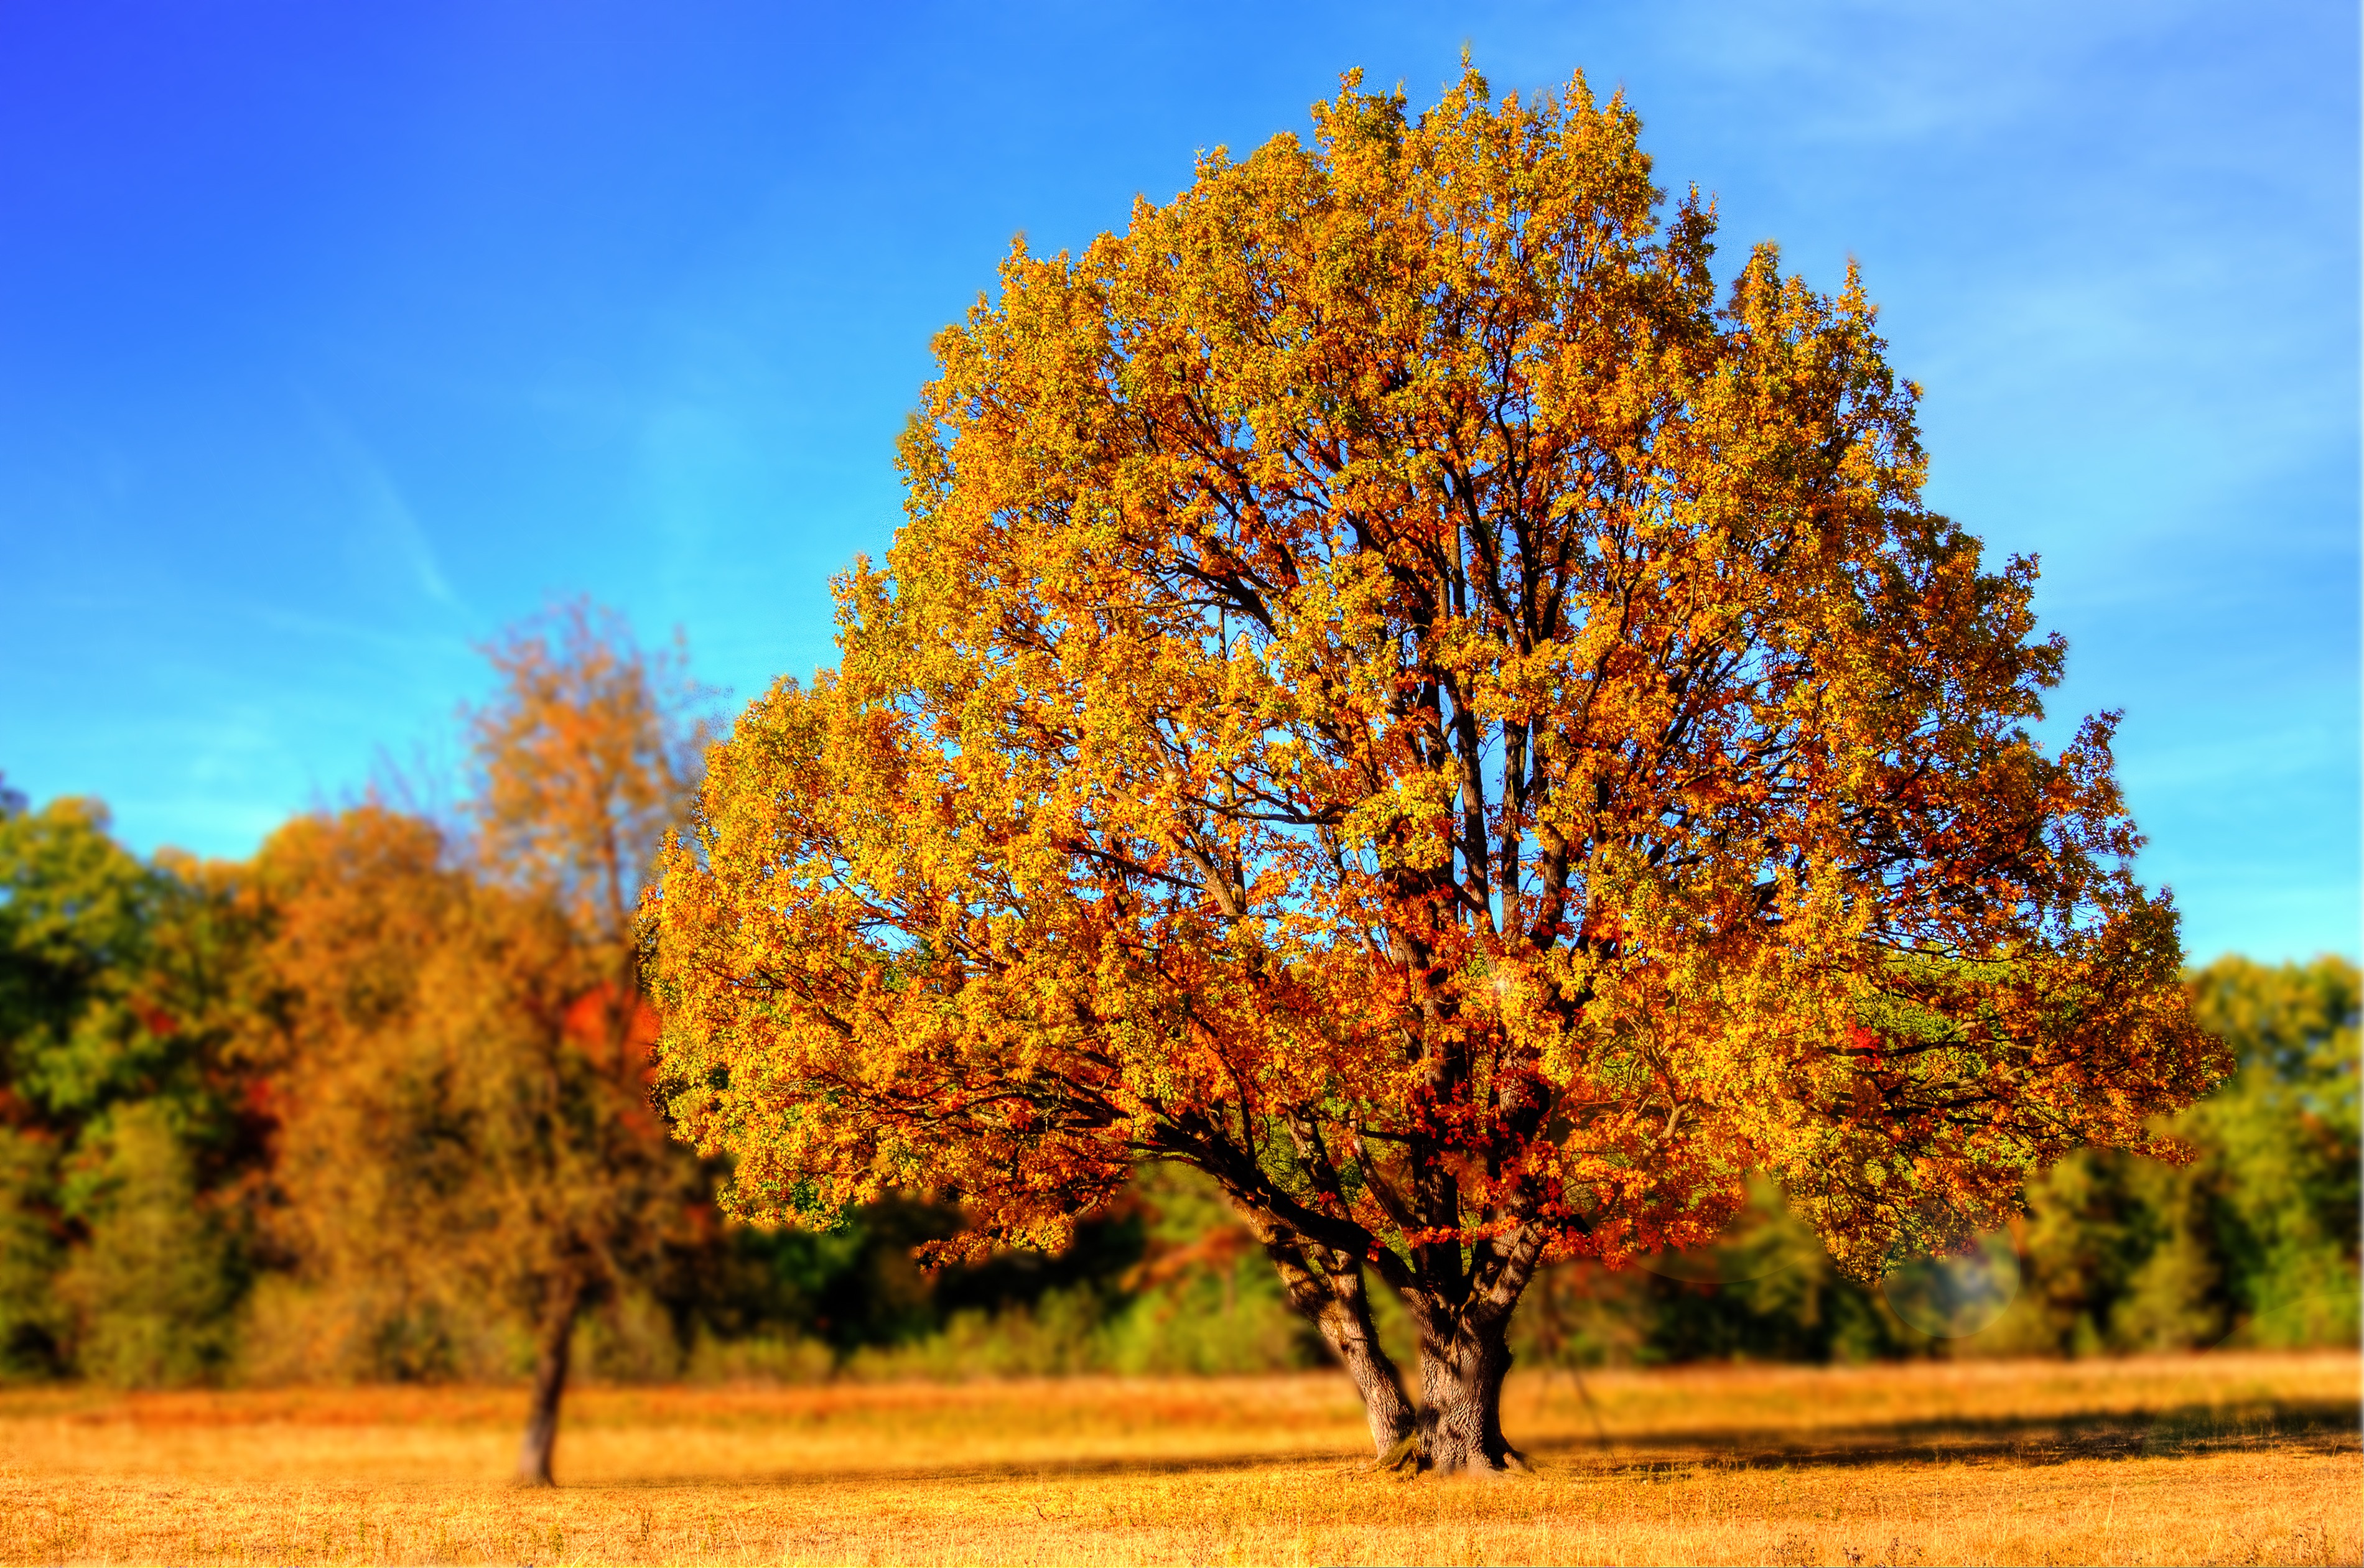
tree, plant, leaf, fall, autumn, season, maple tree, deciduous, oak, fall colors, fall leaves, golden autumn, flowering plant, woody plant, land plant